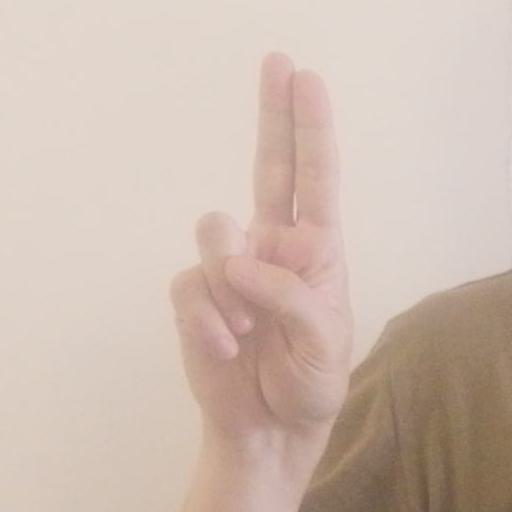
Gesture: two_up